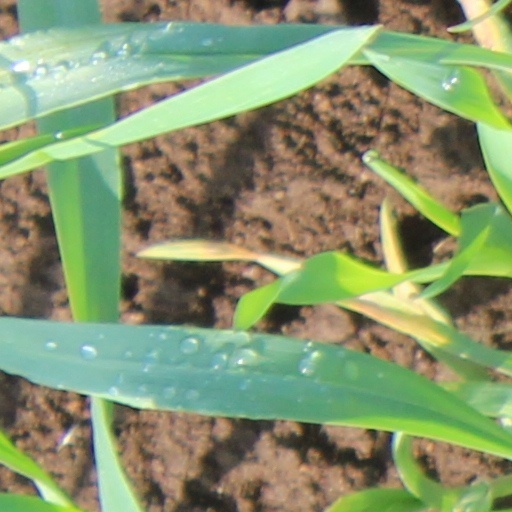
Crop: wheat